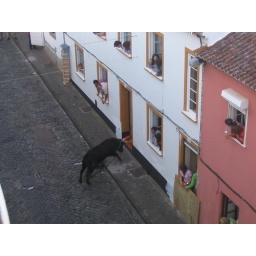
The street bullfight on our streent in June 2006 as seen from our balcony. The bull actually entered the house!